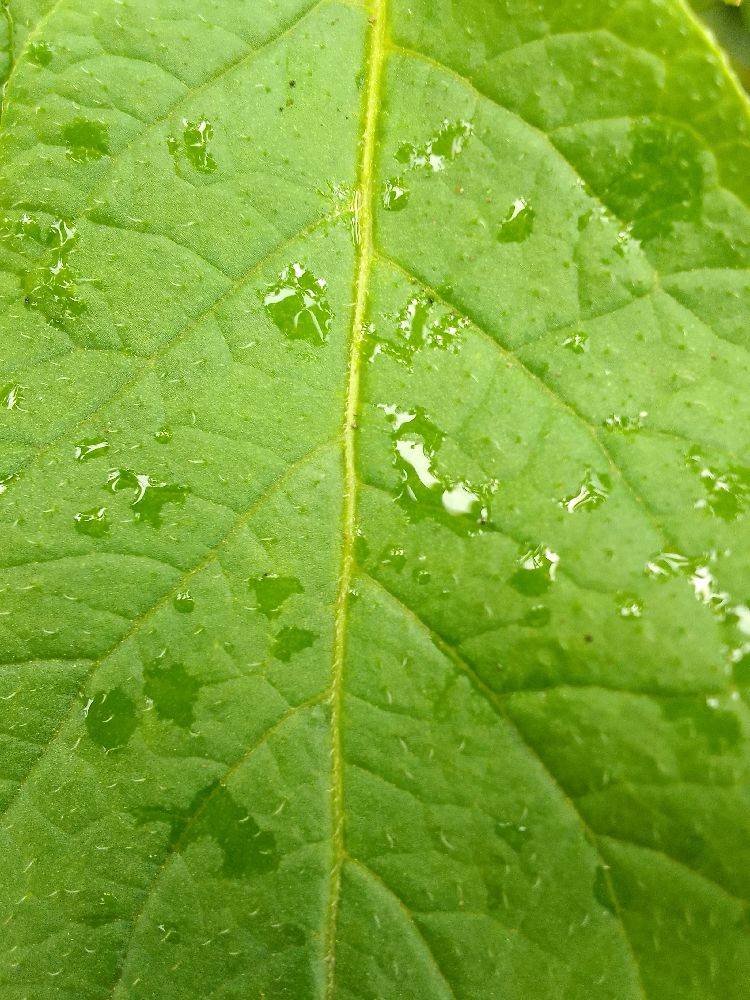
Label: Healthy